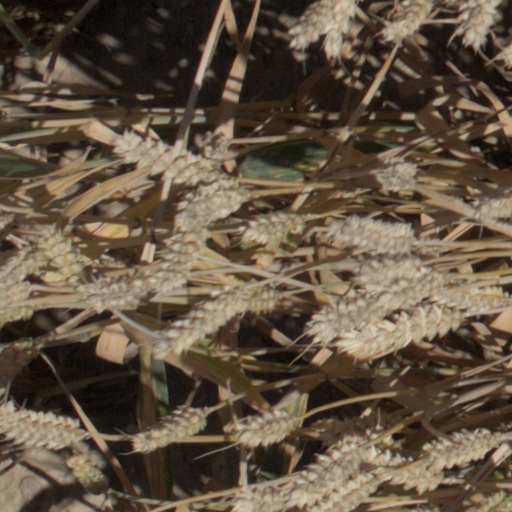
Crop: wheat